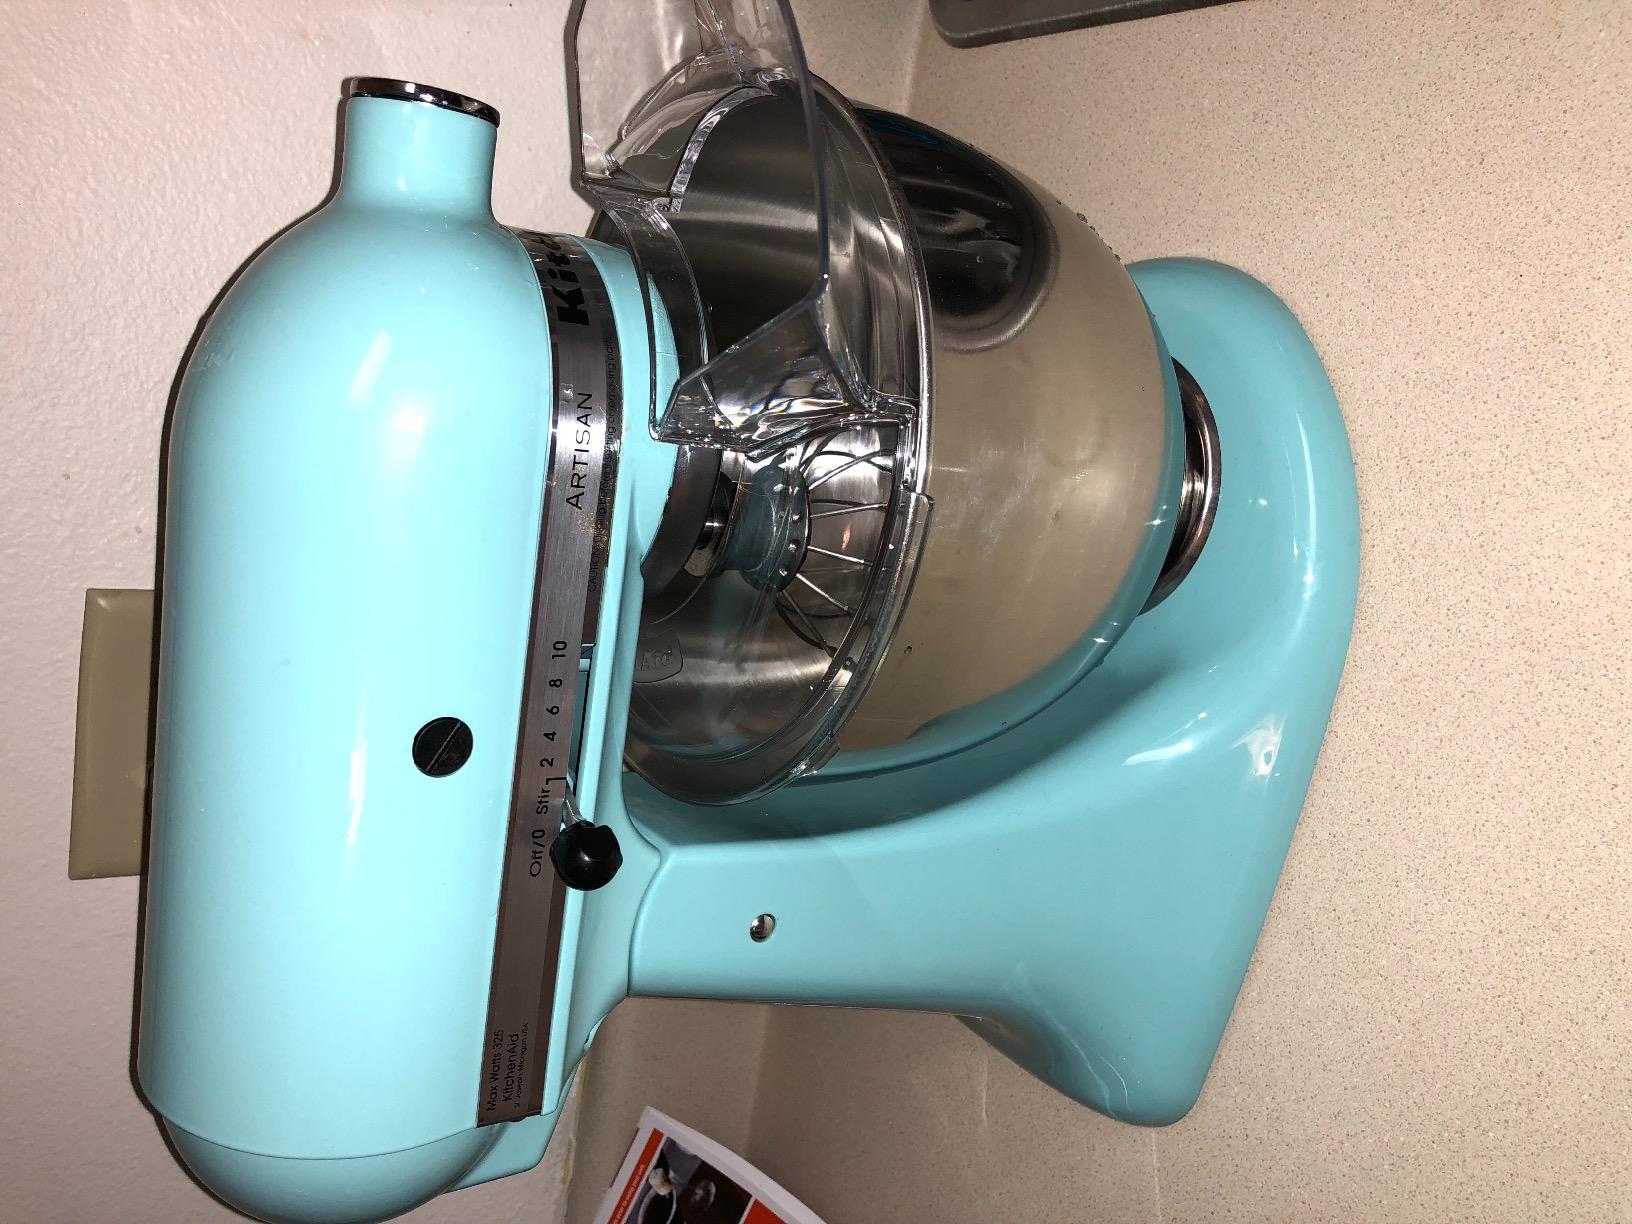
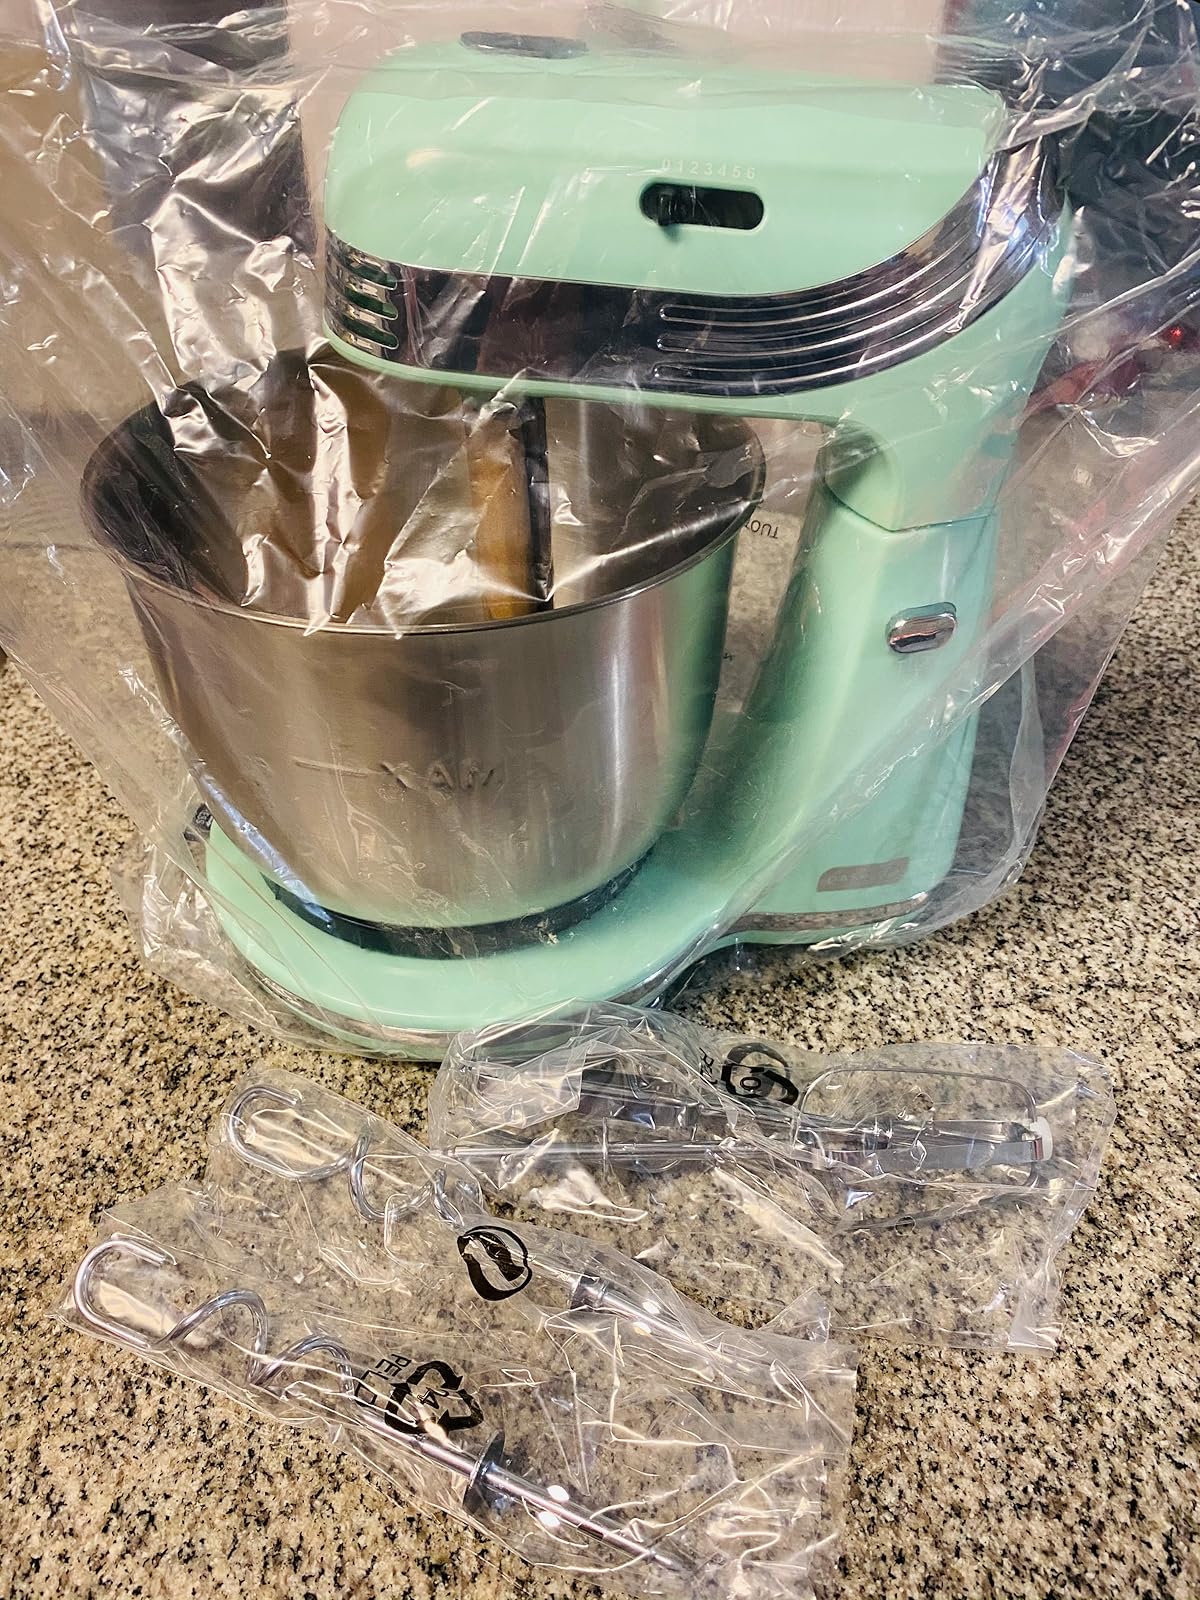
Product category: items_mixer
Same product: no